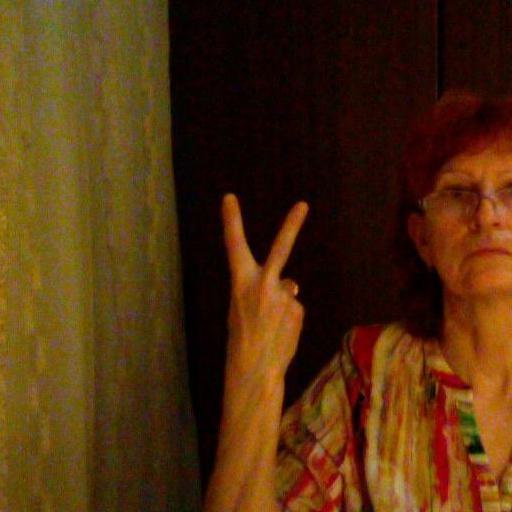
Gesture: peace_inverted